Broom

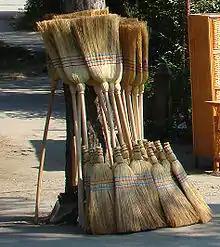
Sorghum-made brooms with long handles as well as short handles

A broom (also known as a broomstick) is a cleaning tool, consisting of usually stiff fibers (often made of materials such as plastic, hair, or corn husks) attached to, and roughly parallel to, a cylindrical handle, the broomstick. It is thus a variety of brush with a long handle. It is commonly used in combination with a dustpan.